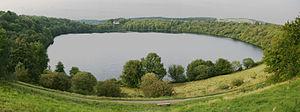
Hans-Ulrich Schmincke, né le 21 octobre 1937 à Detmold, est un géologue allemand.